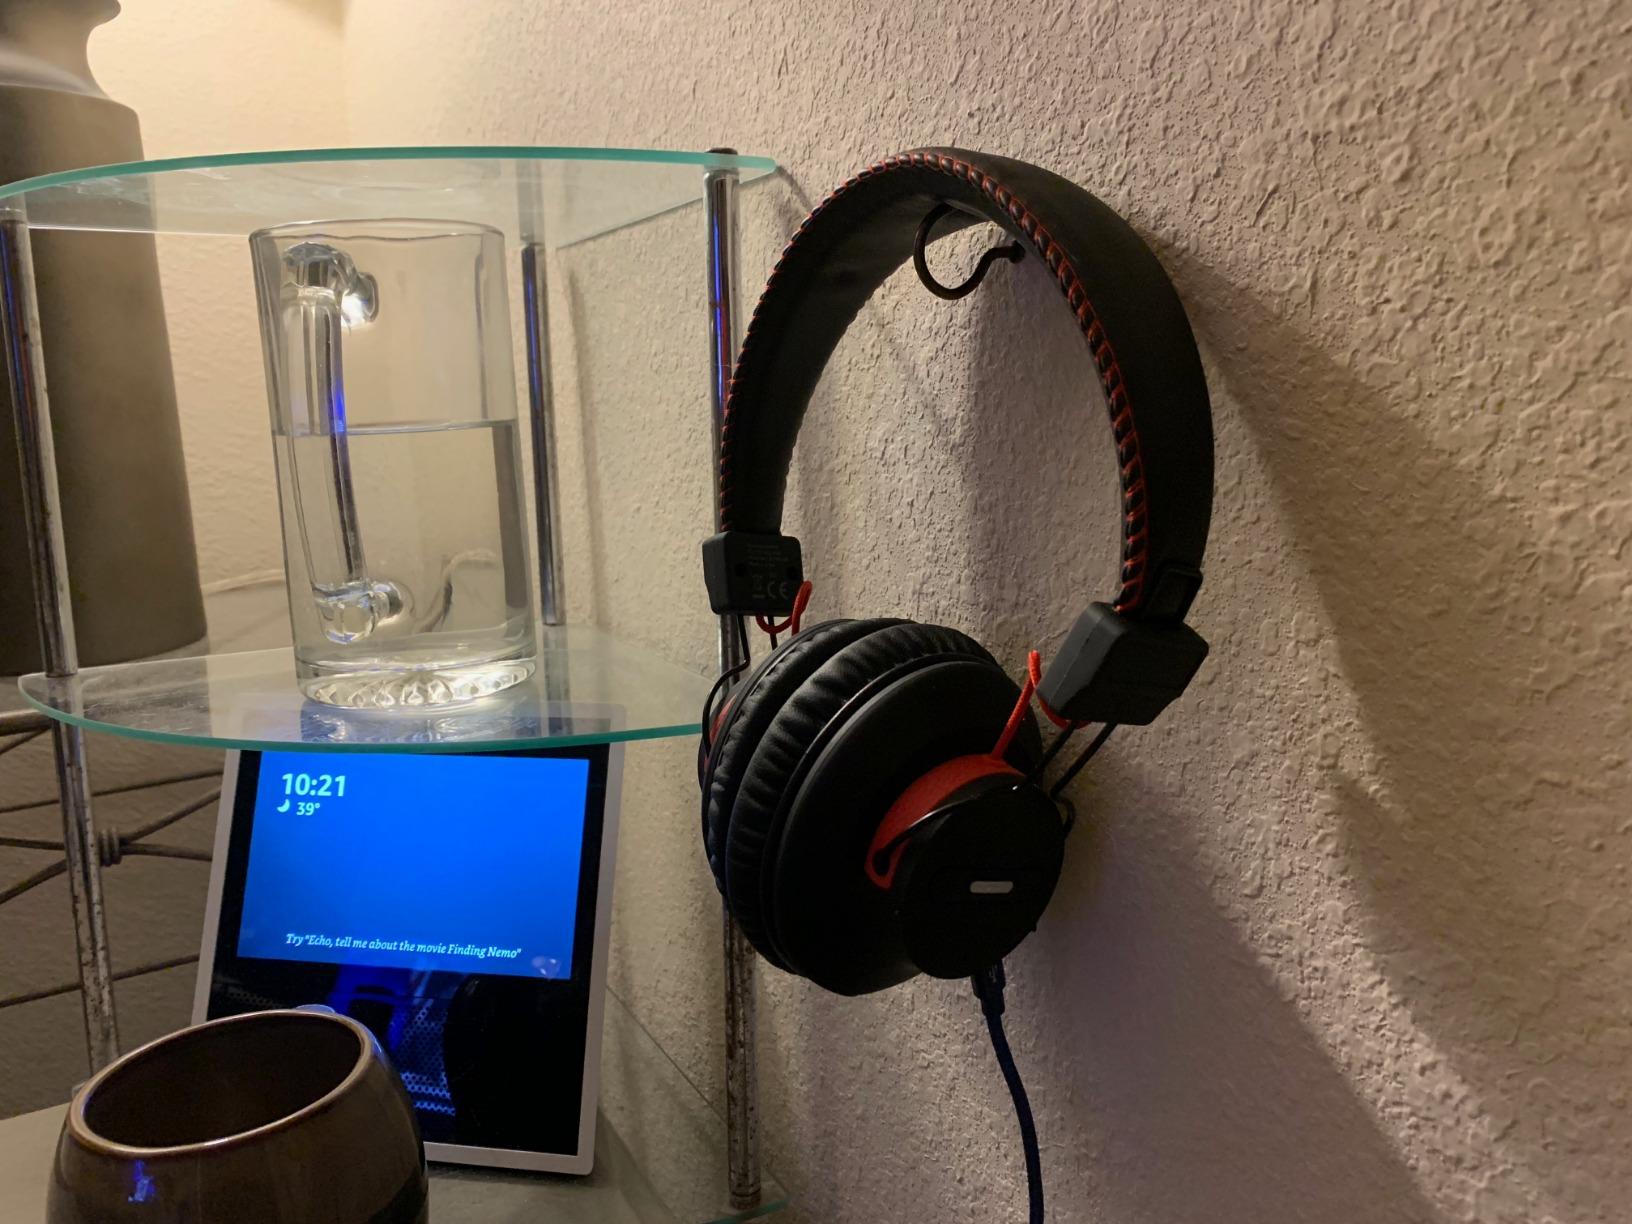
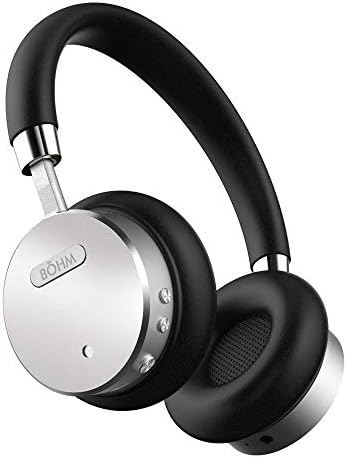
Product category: headphones
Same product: no